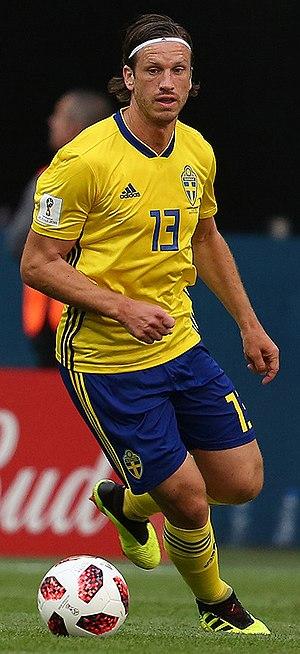
Gustav Svensson, né le 7 février 1987, est un footballeur international suédois. Il évolue au poste de milieu défensif avec les Sounders FC de Seattle.